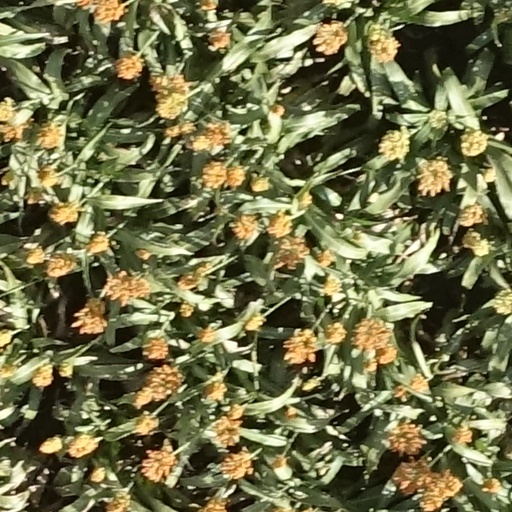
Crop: sorghum